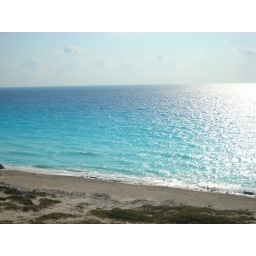
Looking out from our hotel room over the beautiful blue ocean in Cancun